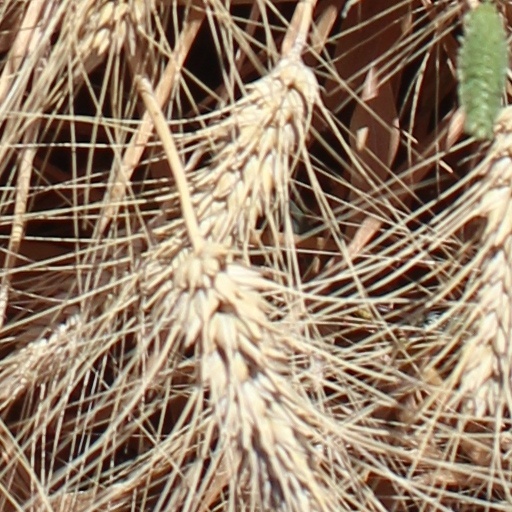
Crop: wheat